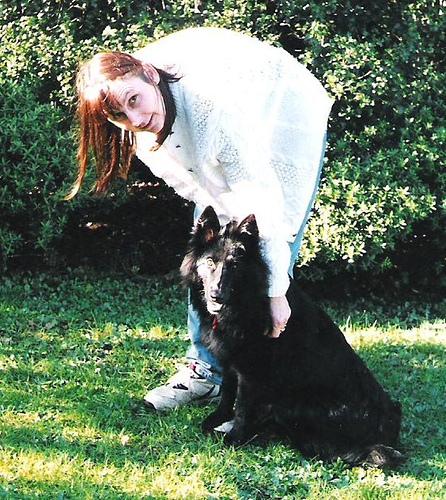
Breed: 227-n000070-groenendael